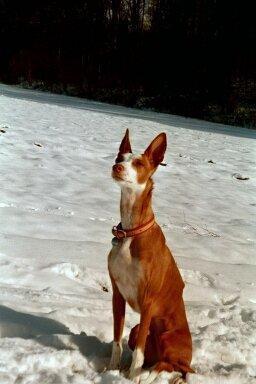
Ibizan_hound